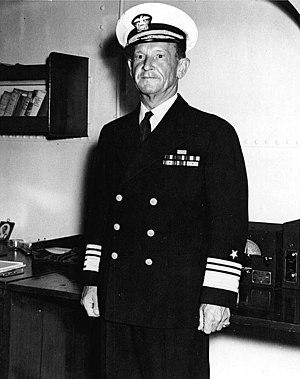
Frank Jack Fletcher, né le 29 avril 1885 à Marshalltown, Iowa, et mort le 25 avril 1973 à Bethesda, Maryland, est un amiral de la Marine des États-Unis qui a combattu pendant la guerre du Pacifique, principalement comme commandant supérieur à la mer des forces américaines, lors des batailles de la mer de Corail, de Midway, à l'attaque de Guadalcanal et à la Bataille des Salomon orientales. Il n'a plus exercé ensuite de commandements à la mer en première ligne, alors que dans les quatre batailles qu'il a livrées et dont il n'en a perdu aucune, six porte-avions japonais ont été détruits contre quatre porte-avions américains. Selon John B. Lundstrom, « Avec Fletcher, véritablement un amiral de combat, qui n'a jamais perdu une bataille, rien n'a été pardonné et très peu de choses ont été applaudies. »
La bataille de la mer de Corail est une bataille navale de la guerre du Pacifique, durant la Seconde Guerre mondiale, qui opposa du 4 au 8 mai 1942 la marine impériale japonaise et les forces alliées navales et aériennes des États-Unis et de l’Australie. Cet affrontement est la première bataille uniquement aéronavale de l'histoire, dans laquelle les forces navales en présence s'affrontèrent par avions interposés sans jamais être à portée de canon.
La bataille des Salomon orientales, qui eut lieu les 24 et 25 août 1942, fut la troisième bataille aéronavale du théâtre Pacifique de la Seconde Guerre mondiale et le second engagement majeur entre la marine impériale japonaise et la marine américaine durant la bataille de Guadalcanal. Comme lors des batailles de la mer de Corail et de Midway, les deux flottes n'entrèrent jamais en contact visuel et toutes les attaques furent menées par l'intermédiaire de l'aviation embarquée ou des appareils basés à terre.